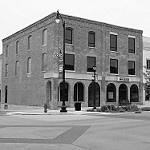
Label: B & W